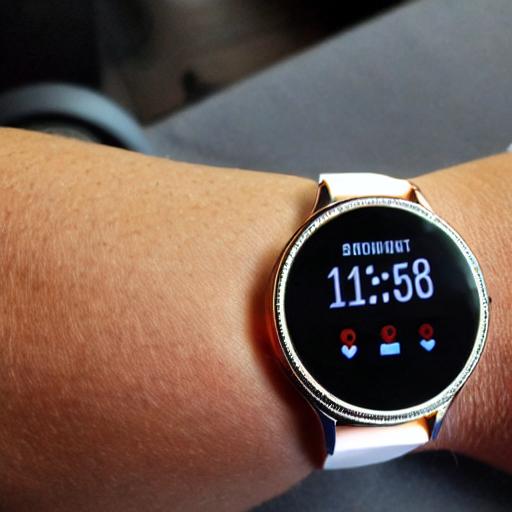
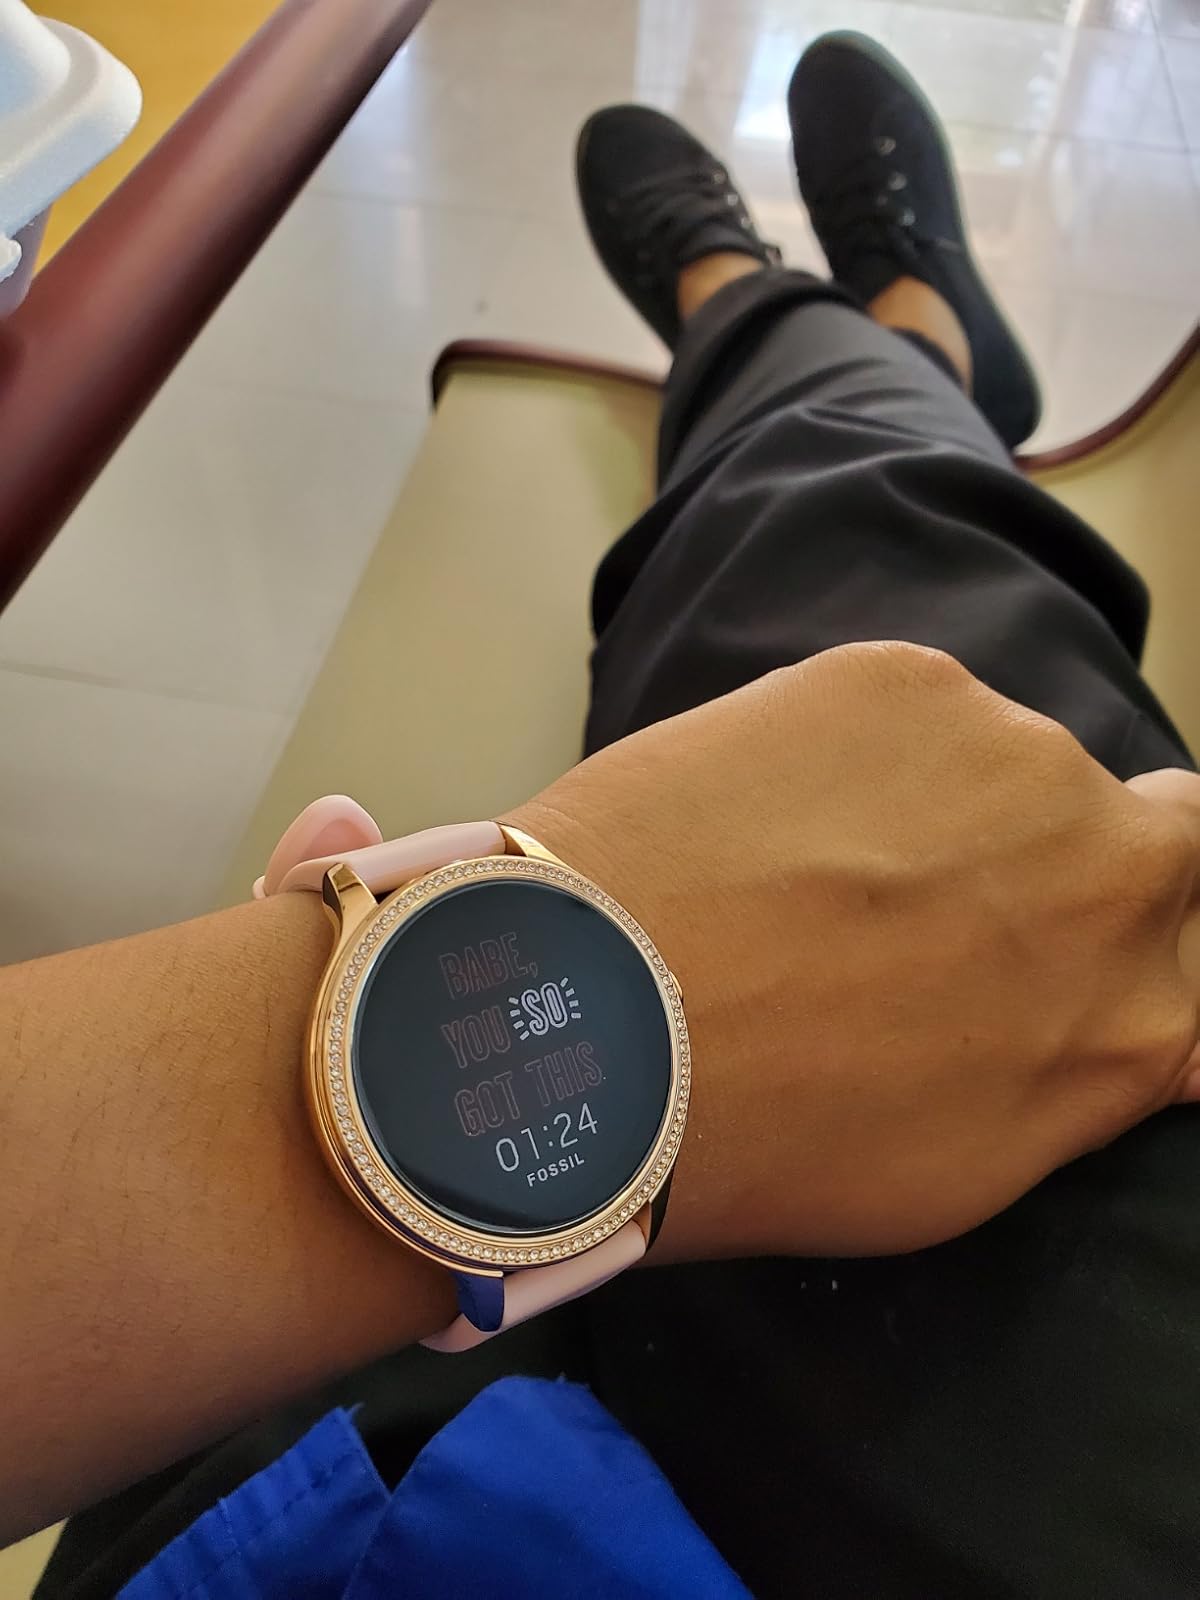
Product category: smartwatch
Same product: no